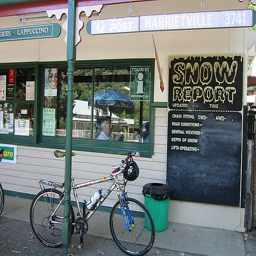
A bicycle leaning against a pole outside of a coffee shop.
A bike parked next to a green pole in front of a store.
A blue bicycle next to a pole in front of a restaurant with a snow report sign on the wall.
A bike leaning up next to a street post in front of a restaurant.
A bicycle parked near a pole and the front of a store.